Edmund Rice (Medal of Honor)

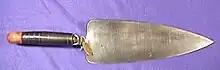
U.S. BAYONET MODEL 1873 TROWEL

Rice was an inventor of military equipment that were in use by military organizations around the world for decades. Some of his inventions include: